Black-cheeked woodpecker

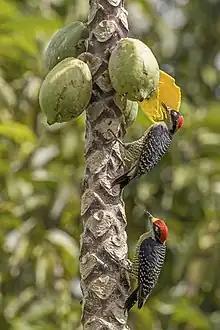
Female feeding on wild papaya with male below

The black-cheeked woodpecker (Melanerpes pucherani) is a species of bird in subfamily Picinae of the woodpecker family Picidae. It is found from Mexico south to Ecuador.